Education in Zimbabwe

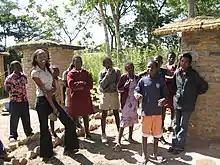
School children outside of Chisungu secondary school.

Zimbabwe's education system mandates seven years of primary school, encompassing Grades 1 to 7. Urban primary schools teach in English. Rural primary schools teach students in their local native language, typically in Shona or Ndebele, then transition to English by Grade 3. Student to teacher ratios are typically from 30 to 50 students per teacher; however, this varies based on location, the country's economic state and yearly budget for education. The curriculum in primary schools encompasses Language, Art, Contents and Math. Based on the Education Secretary's Policy Circular No. 12 in 1987, "the minimum expected educational outcome for all students is functional literacy and numeracy by the end of primary school."